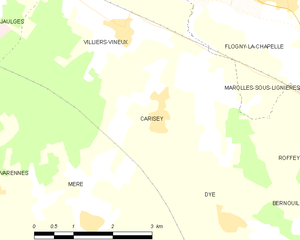
Carte des communes françaises Carisey